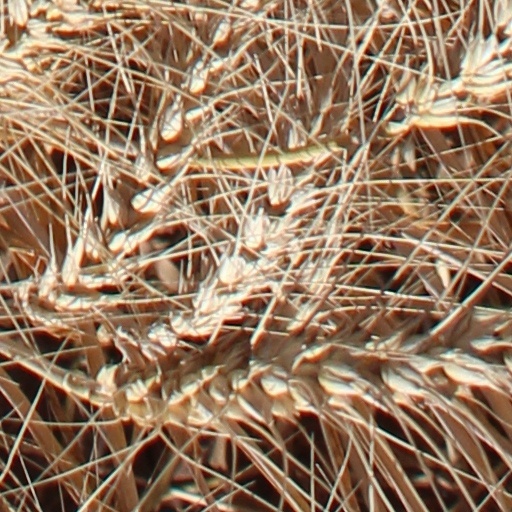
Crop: wheat